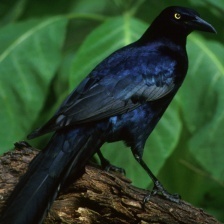
Species: COMMON GRACKLE
Scientific name: QUISCALUS QUISCULA